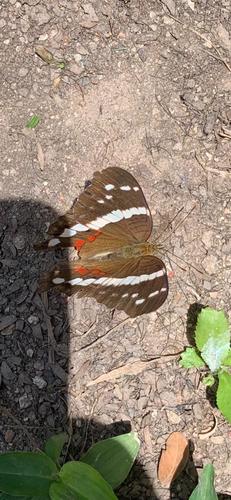
Scientific name: Anartia fatima
Common name: Banded peacock
Family: Nymphalidae
Order: Lepidoptera
Pollinator type: Primary pollinator
Habitat: Open areas and gardens
Geographic range: South America
Conservation status: Least Concern